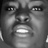
Emotion: sad